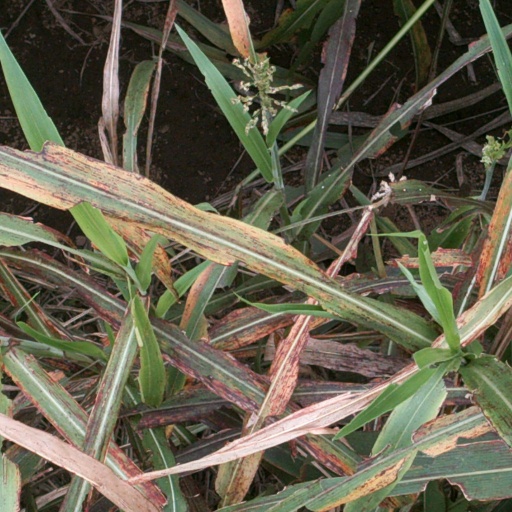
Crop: sorghum